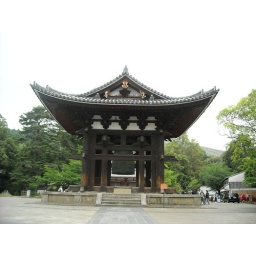
The largest wooden building in the world, housing a massive statue of Buddha.